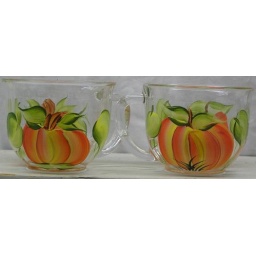
16oz glass mugs hand painted with pumpkins. Dishwasher safe on top shelf. NOT microwave safe. Painted by Paula Horton